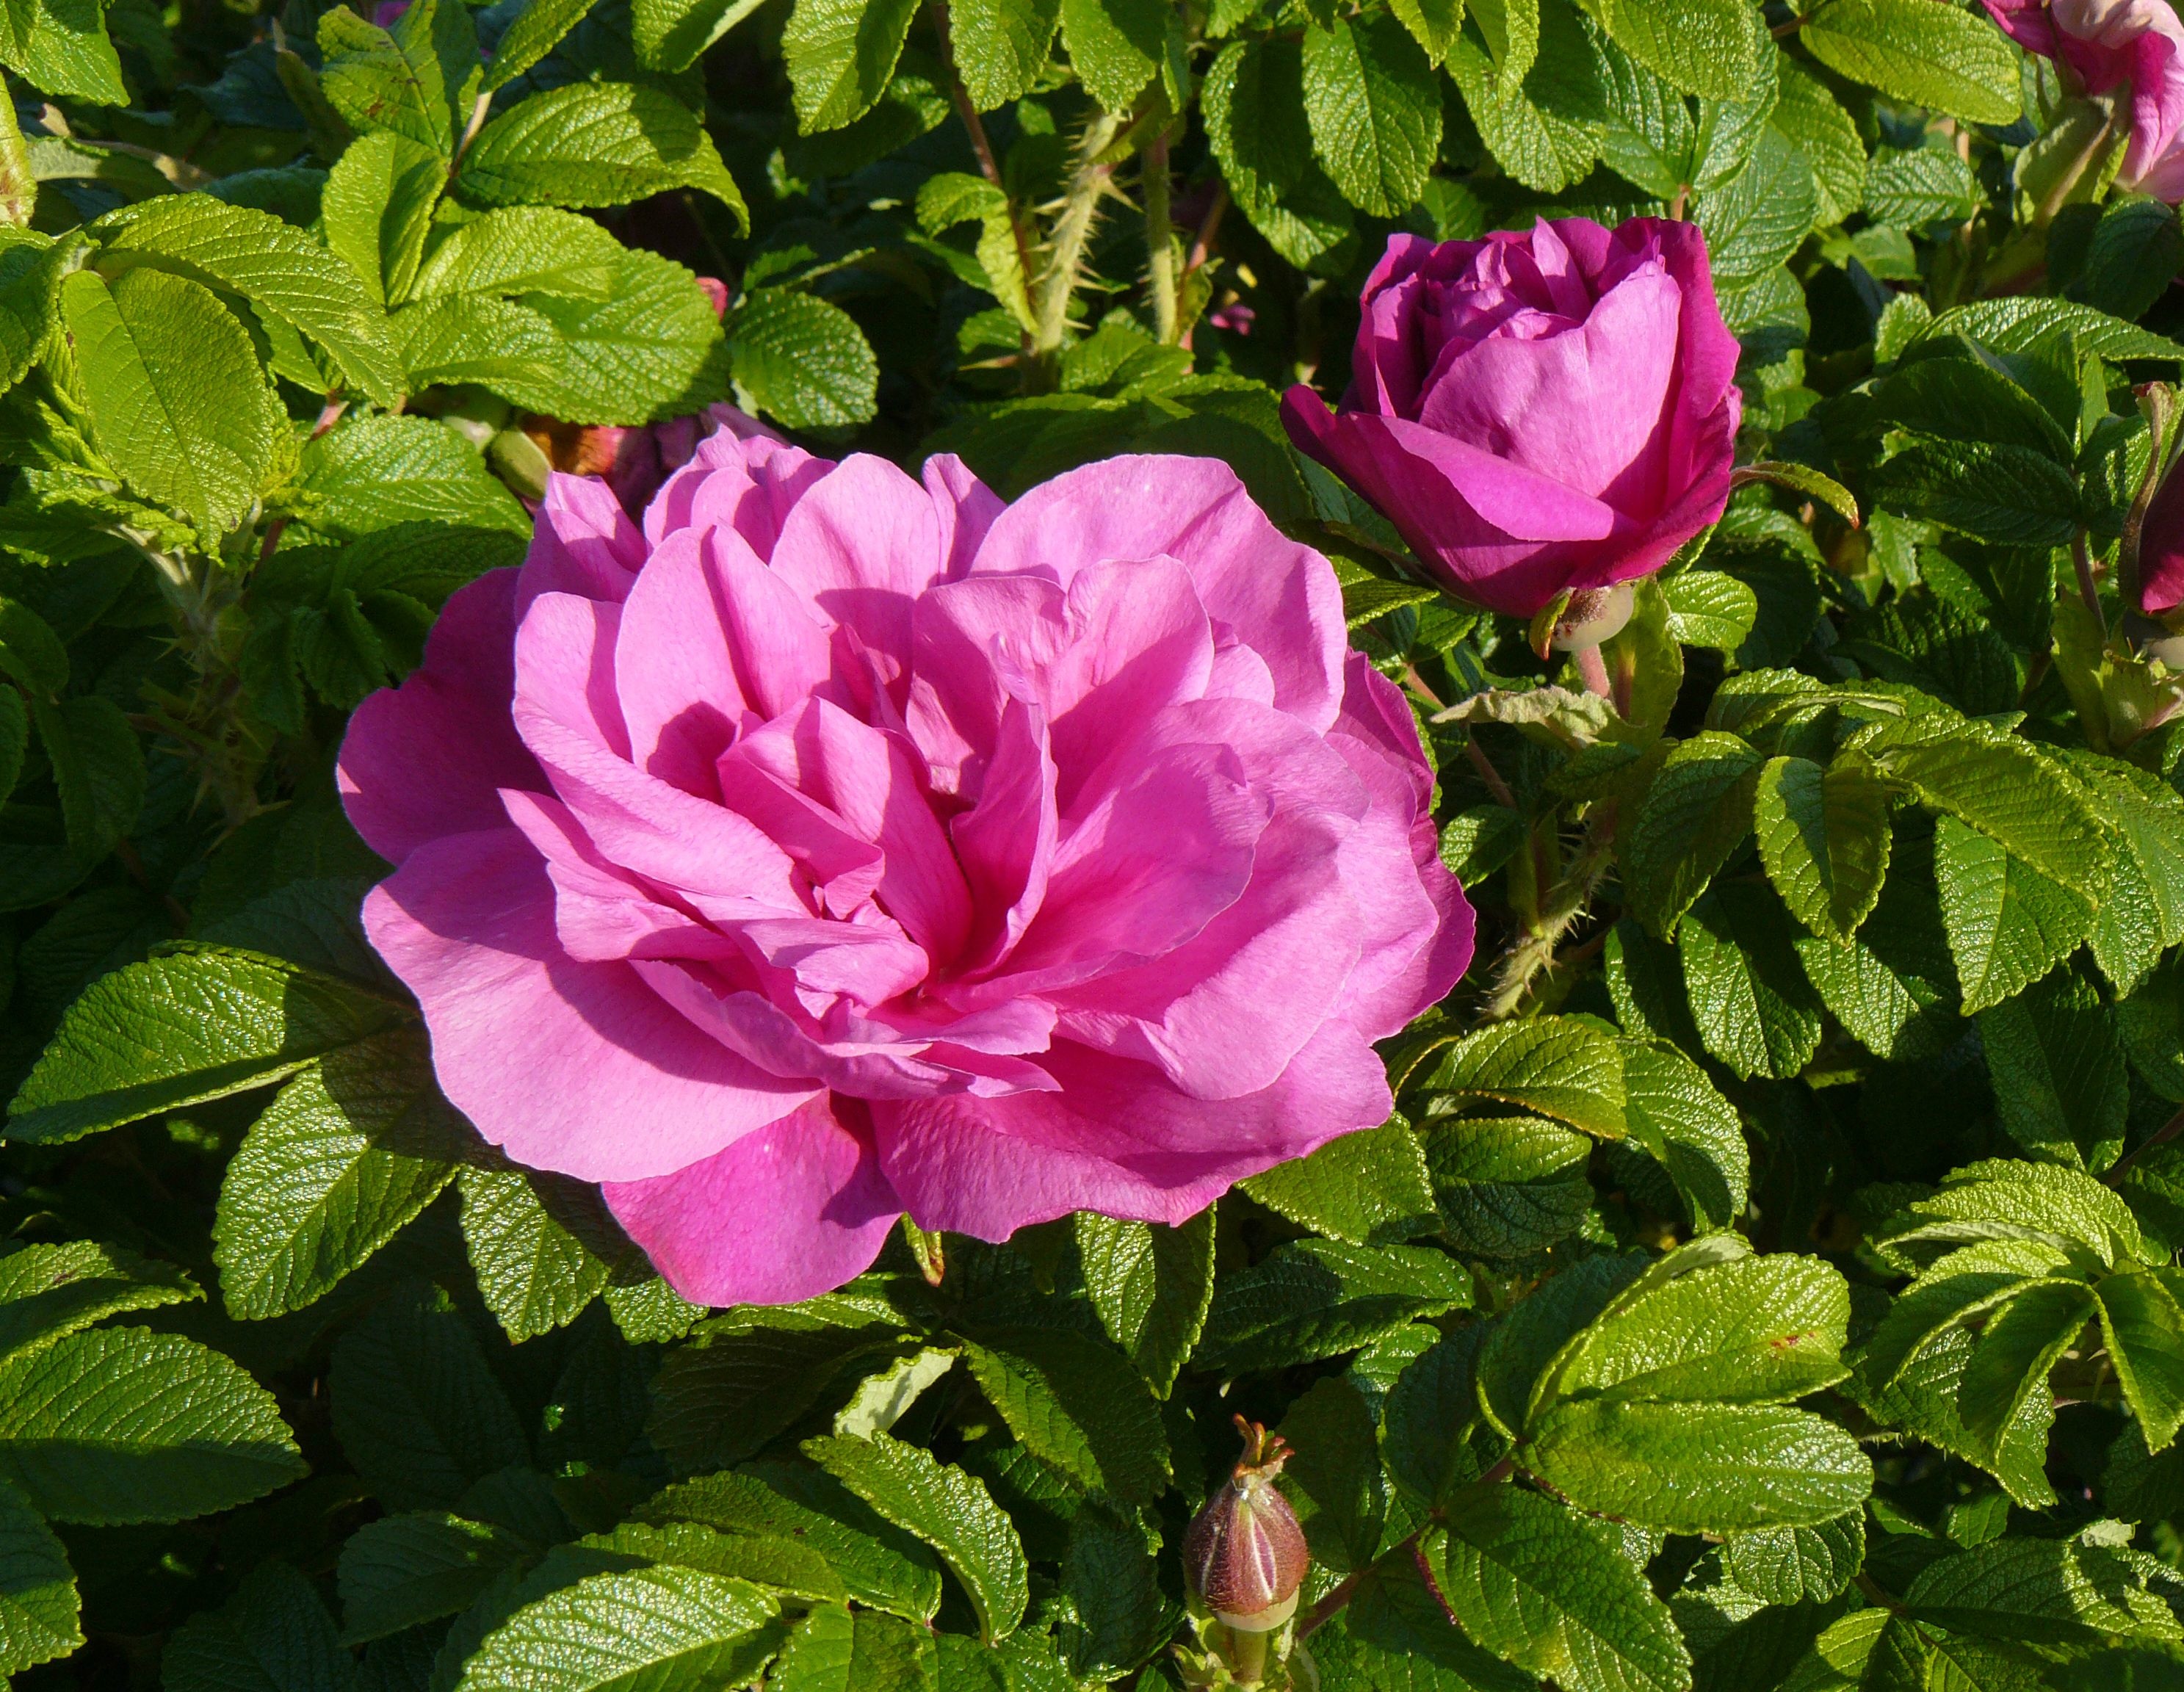
plant, flower, petal, rose, botany, shrub, peony, floribunda, flowering plant, garden roses, rose family, rosa rugosa, annual plant, land plant, rosa centifolia, rosa gallica